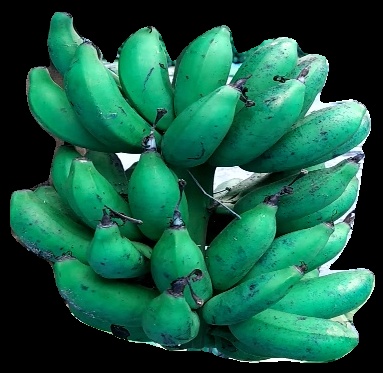
Variety: rasbale
Grade: grade3